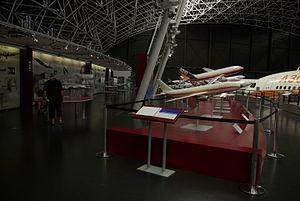
Vue de la plateforme d'Aeroscopia, des maquettes de la famille Airbus et d'autres appareils produits à Toulouse sont présenté devant la fresque sur l'histoire de l'aviation. Sur la droite on aperçoit la passerelle d'accès à l'A300.
Aeroscopia est un musée aéronautique français implanté à Blagnac, près du site AéroConstellation, et accueille notamment deux exemplaires du Concorde, dont l'ouverture a eu lieu le 14 janvier 2015.
L'Airbus A300 est une famille d'avions de ligne à large fuselage construits par Airbus de 1972 à 2007. L'A300 est à l'origine de la création du groupe Airbus et constitue son premier modèle commercialisé.